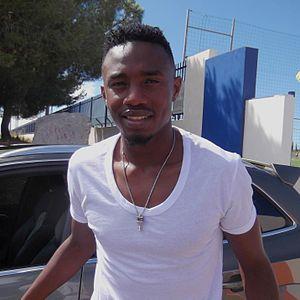
Bengali Fodé Koïta (MHSC), été 2013.